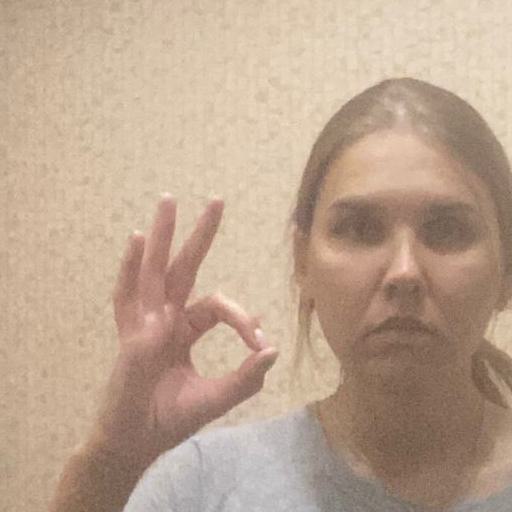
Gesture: ok